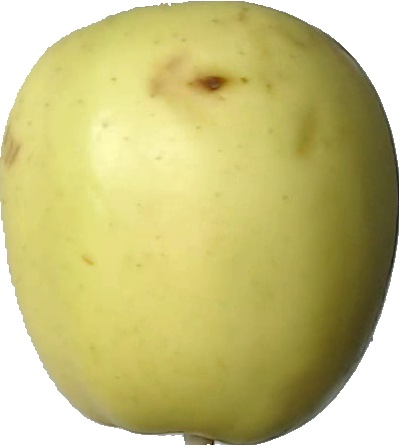
Label: apple_golden_2